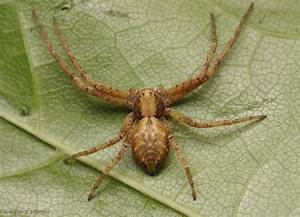
Label: ragno